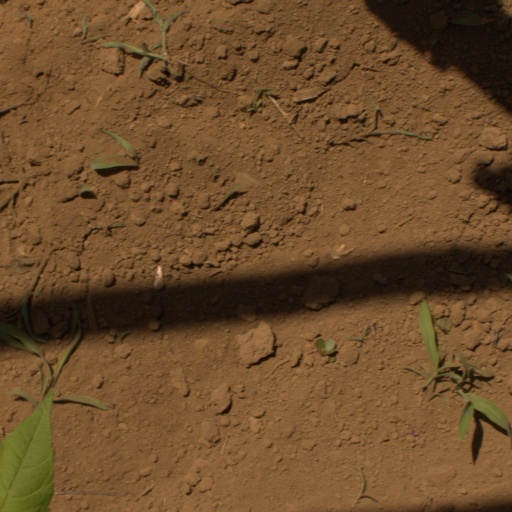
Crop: Jerusalem artichoke